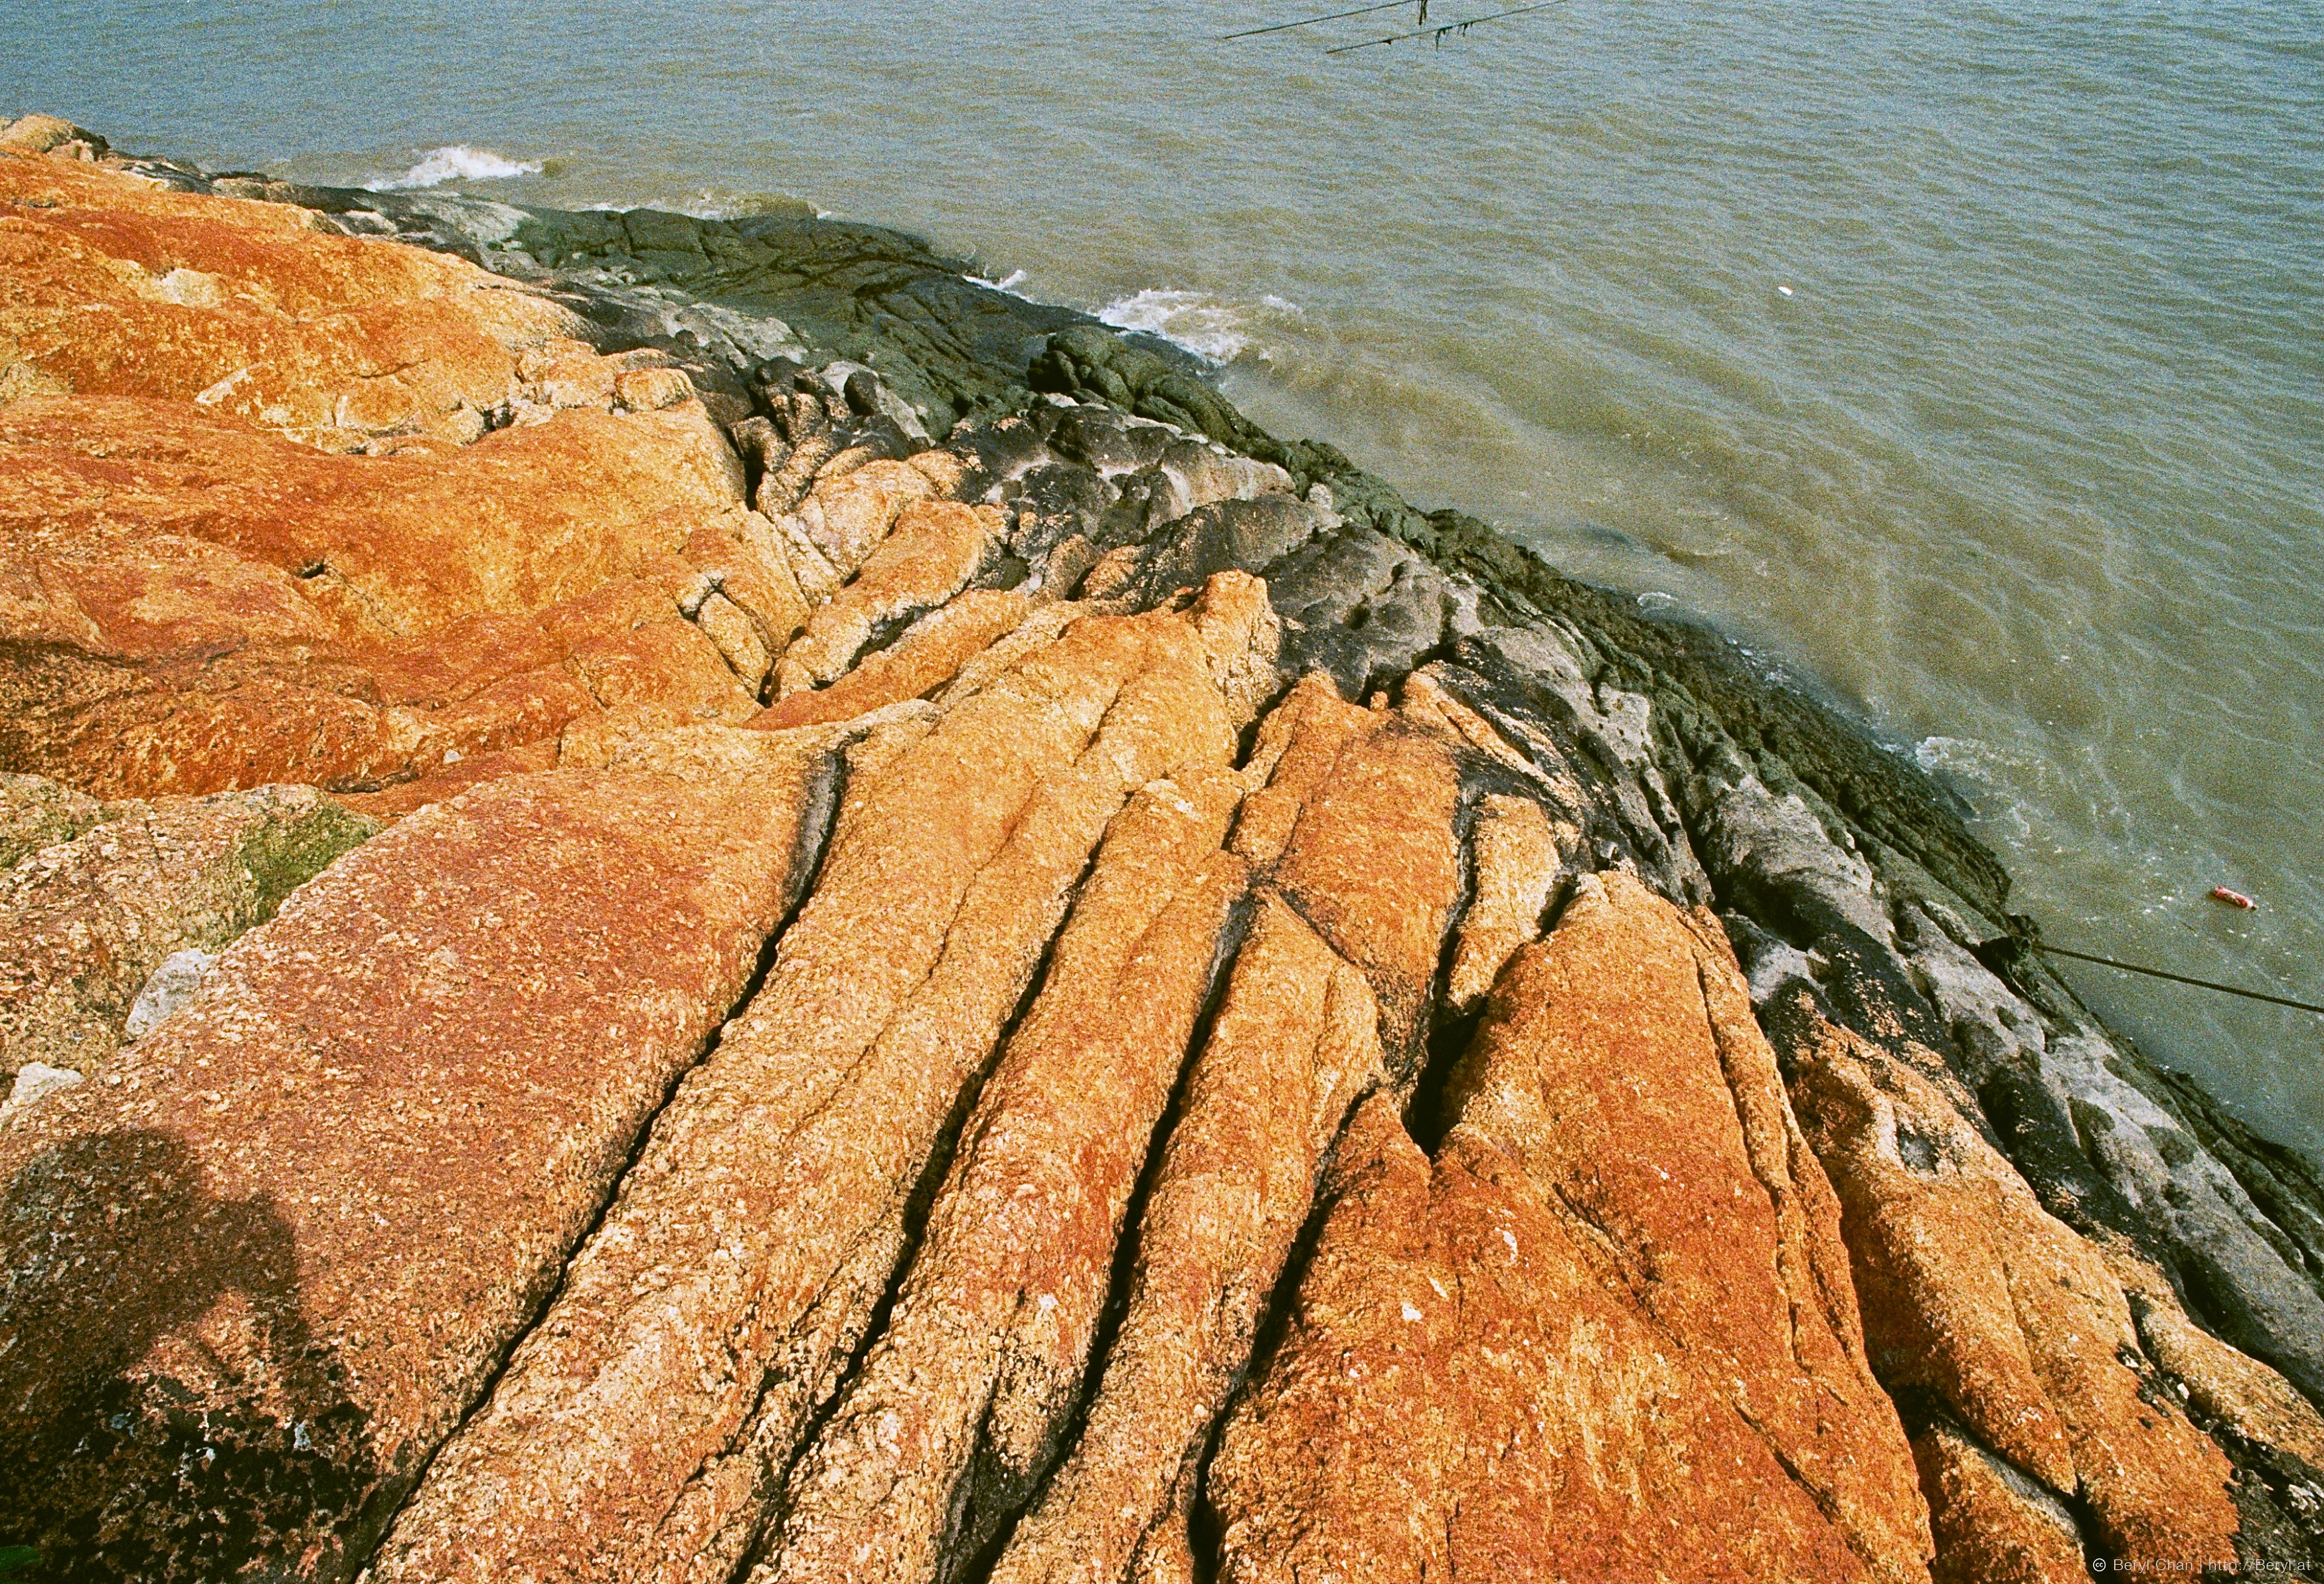
landscape, sea, coast, nature, rock, ocean, vintage, shore, wave, film, formation, cliff, fujifilm, golden, color, nikon, terrain, material, sunny, geology, stilllife, nikonfm2, xtra800, 135, fujifilmxtra800, cape, landform, geographical feature